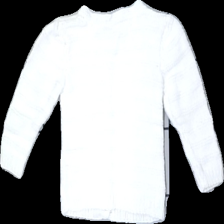
View: back
Type: Sweater
Category: Children
Brand: Missing
Colors: White
Material: 100% cotton
Cut: Regular, C-collar
Season: All
Price range: 50-100
Recommended usage: Reuse